30th Airlift Squadron

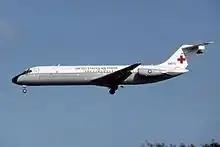
Squadron C-9A approaching Misawa Air Base, Japan

In 1993 the squadron moved to Yokota Air Base, Japan where it flew aeromedical evacuation missions with the McDonnell Douglas C-9 Nightingale until 2003, when the Nightingale was retired and the squadron was inactivated.